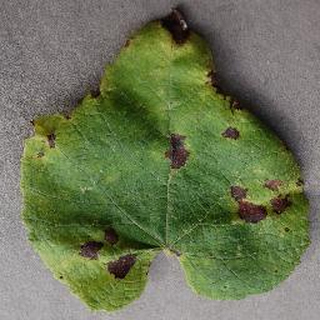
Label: grape_leaf_blight